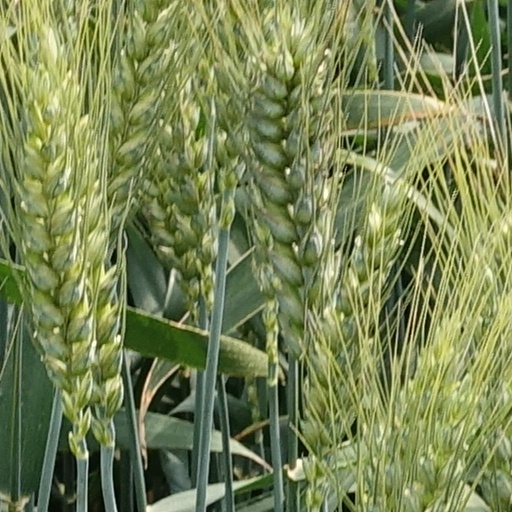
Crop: wheat